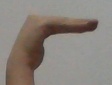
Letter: haa